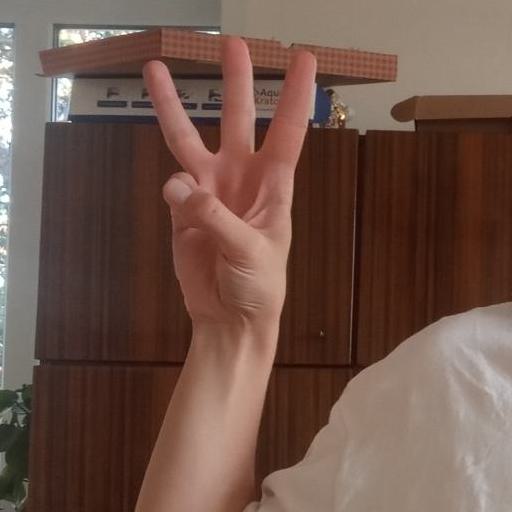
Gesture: three